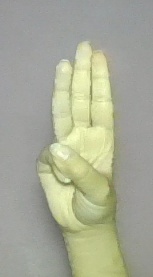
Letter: thaa